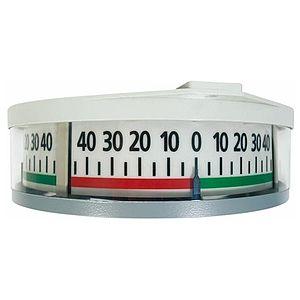
Le safran est une partie du gouvernail d'un navire, constitué d'un plan vertical pouvant pivoter afin de dévier le flux d'eau sous la coque pour changer la direction du navire. Son effet est accru pour un navire à hélice car le flux d'eau est accéléré dans le voisinage du safran.